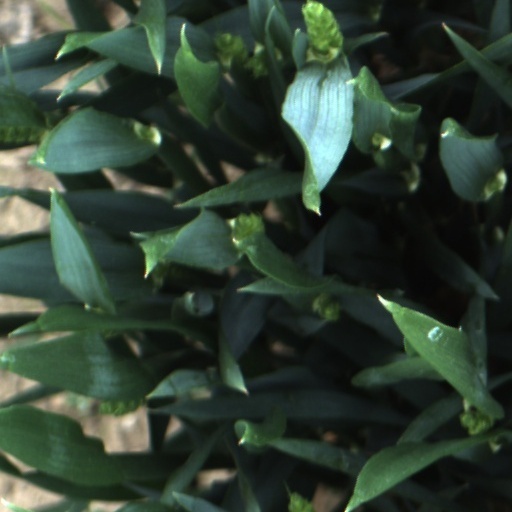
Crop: wheat